Matt Holliday

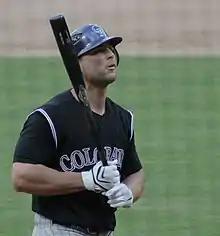
Holliday on the field in 2007

Holliday gained his second NL Player of the Week selection of the season and fourth of his career on September 16, after hitting six home runs, driving in 11, batting .407 with a .500 on-base percentage, and leading the NL each with a 1.148 slugging percentage, 11 runs scored, and 31 total bases. In a 12-game span from September 9–20, he hit 11 home runs; only Alex Rodríguez matched that feat in 2007. One of the home runs was the 100th of his career and his 200th hit of the season, occurring on September 19 in a 9–8 victory over the Dodgers. His September totals included a .367 batting average, 29 runs scored, six doubles, 12 home runs, 30 RBI, and .796 slugging percentage, prompting MLB to award him NL Player of the Month honors as the Rockies won 13 of their 14 final scheduled games. He garnered copious attention for the Most Valuable Player (MVP) award throughout the season, which increased even more that September.